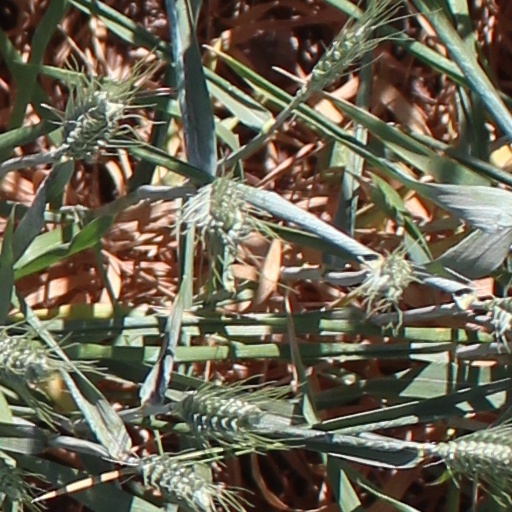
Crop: wheat